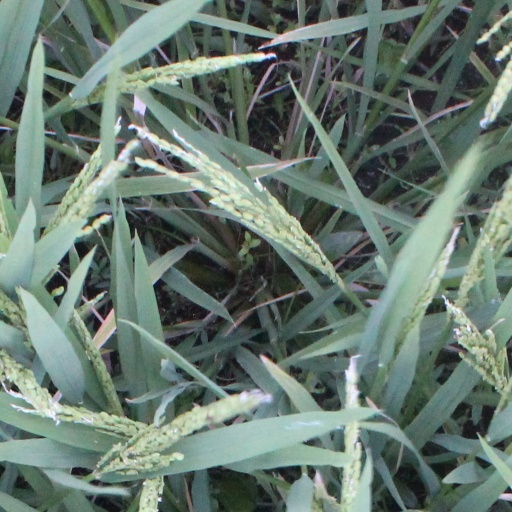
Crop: rice